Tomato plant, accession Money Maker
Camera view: vertical (180 deg); turntable rotation: 300 degrees
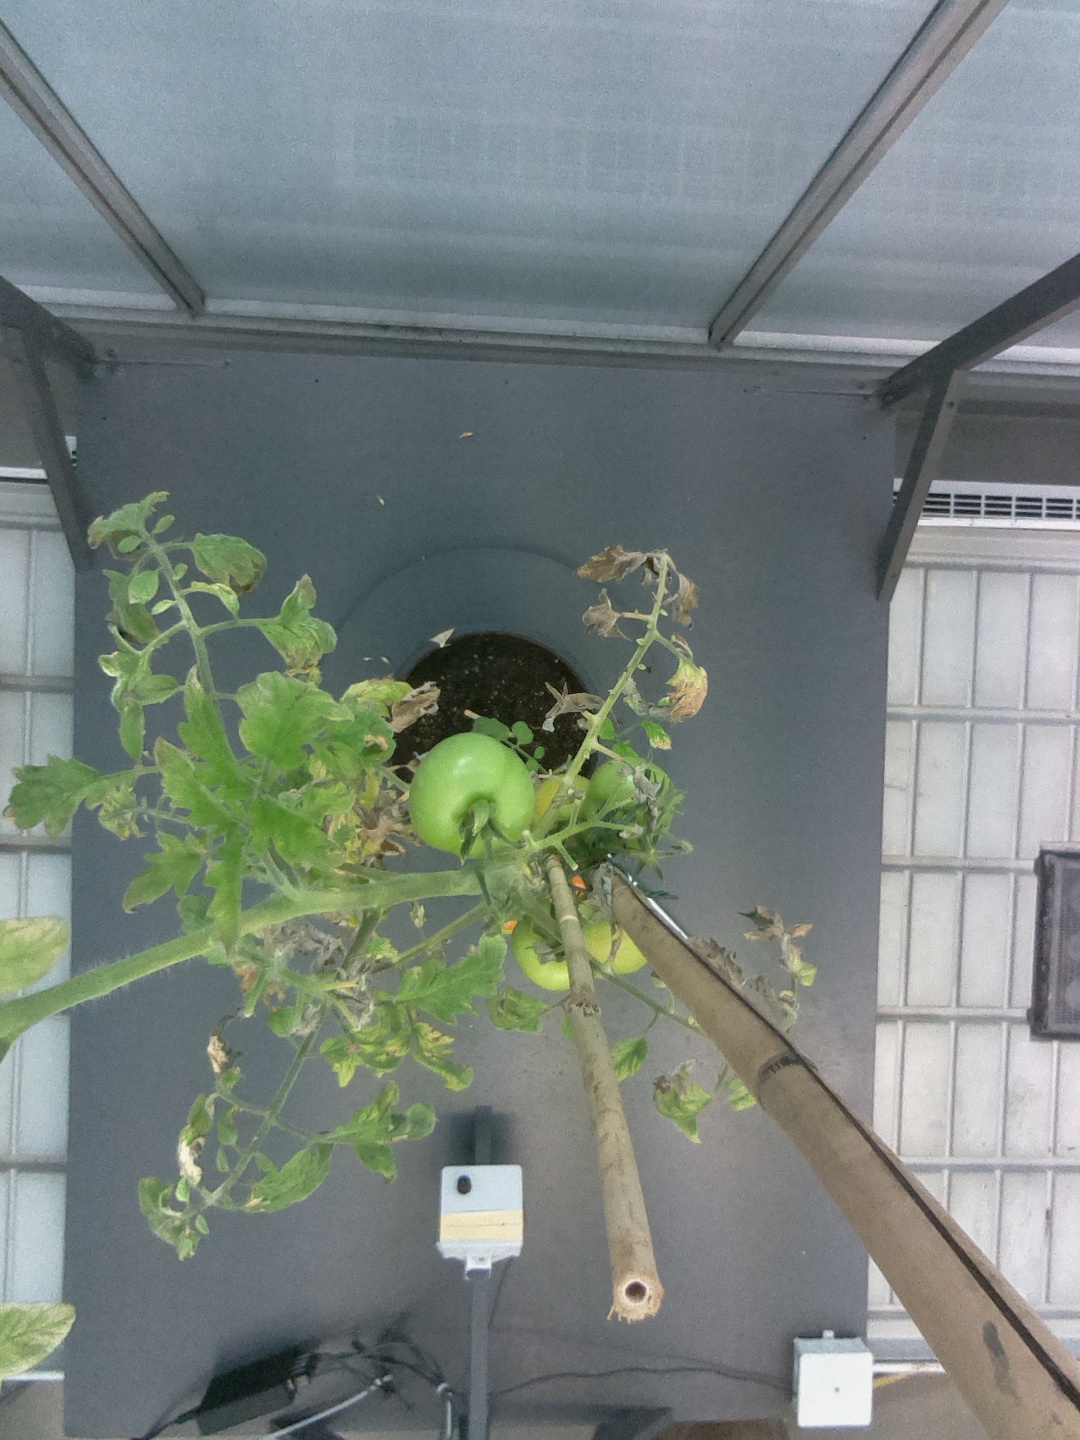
BBCH growth stage 83: 30%-40% of fruits show typical fully ripe color